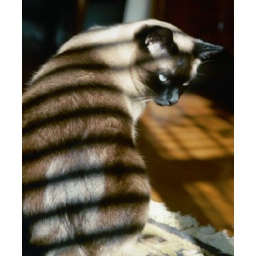
"The money is under the rock by the tree stump.. now GO!"